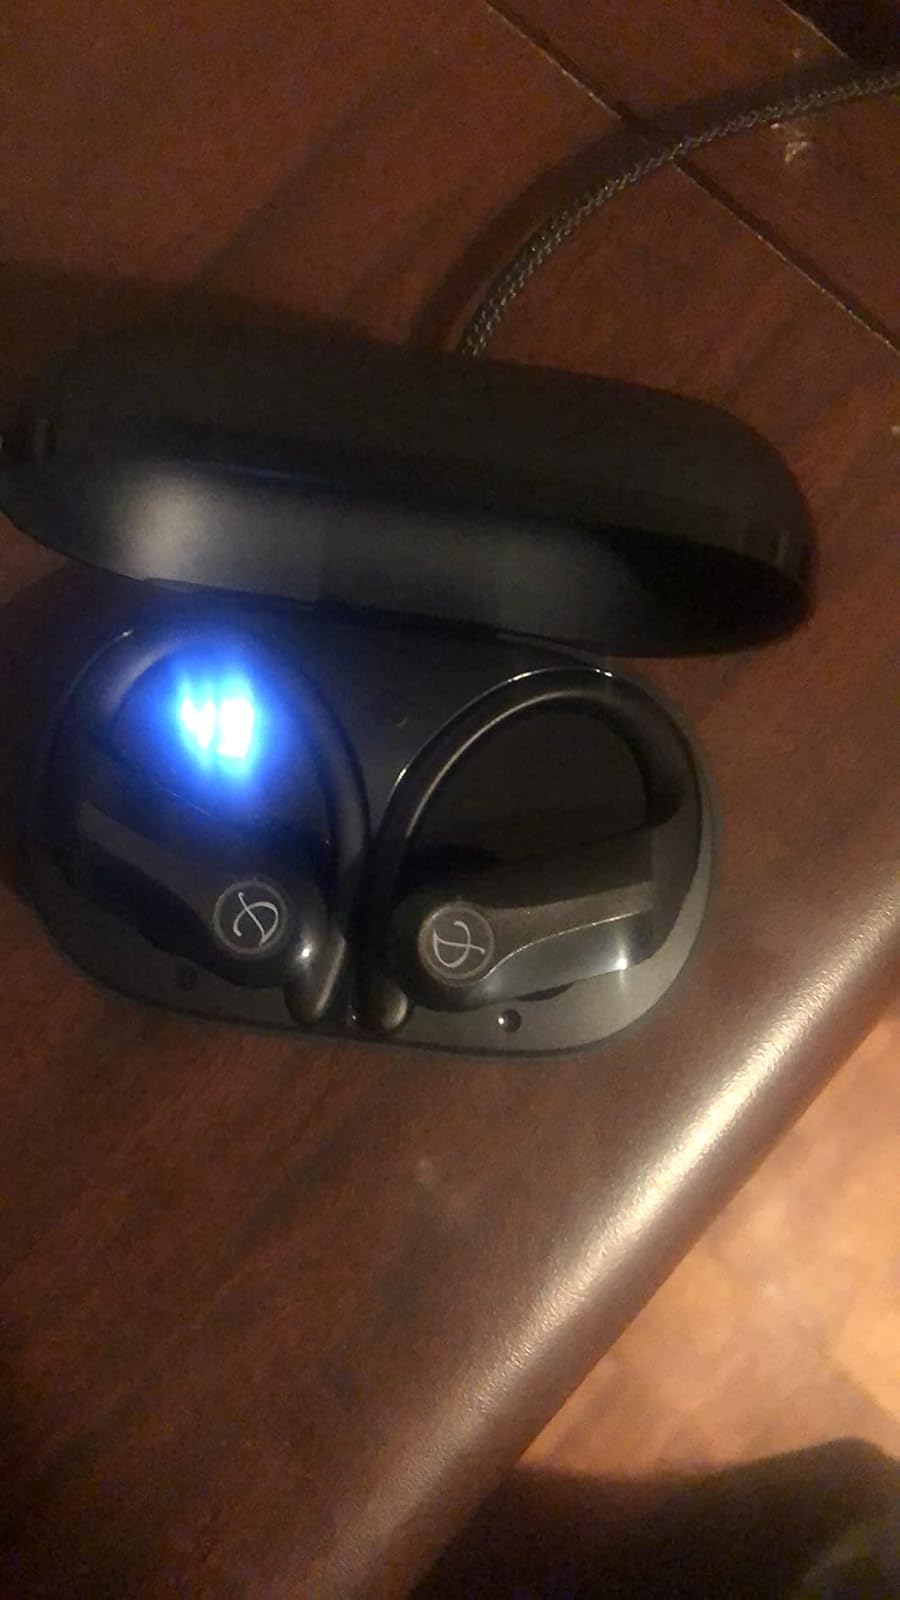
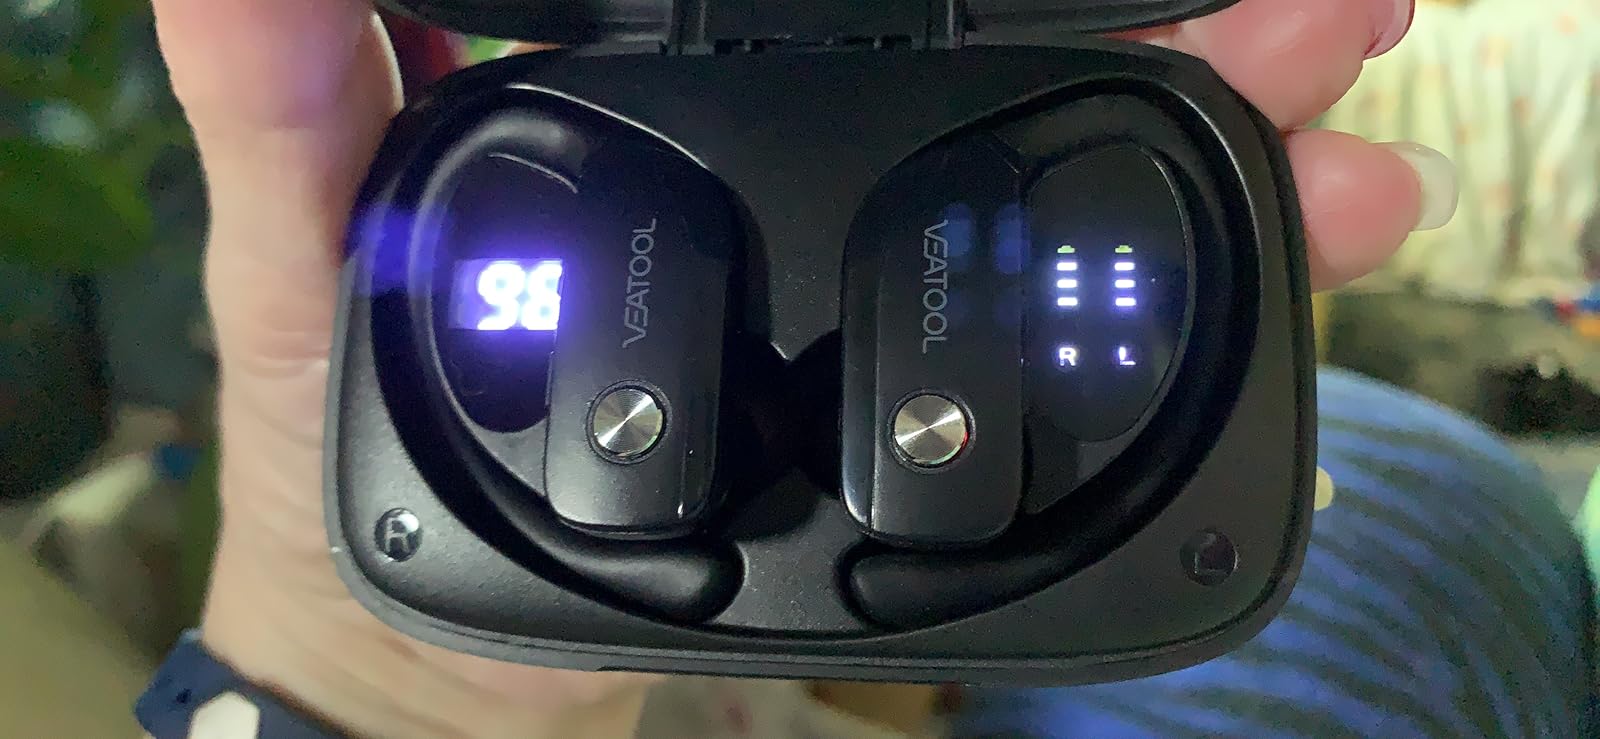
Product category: earbuds
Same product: no